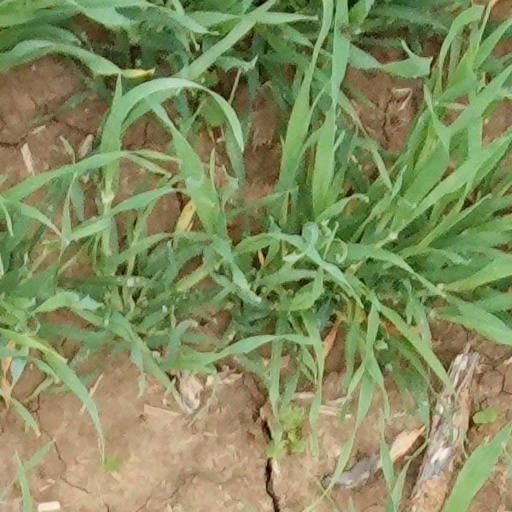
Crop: wheat